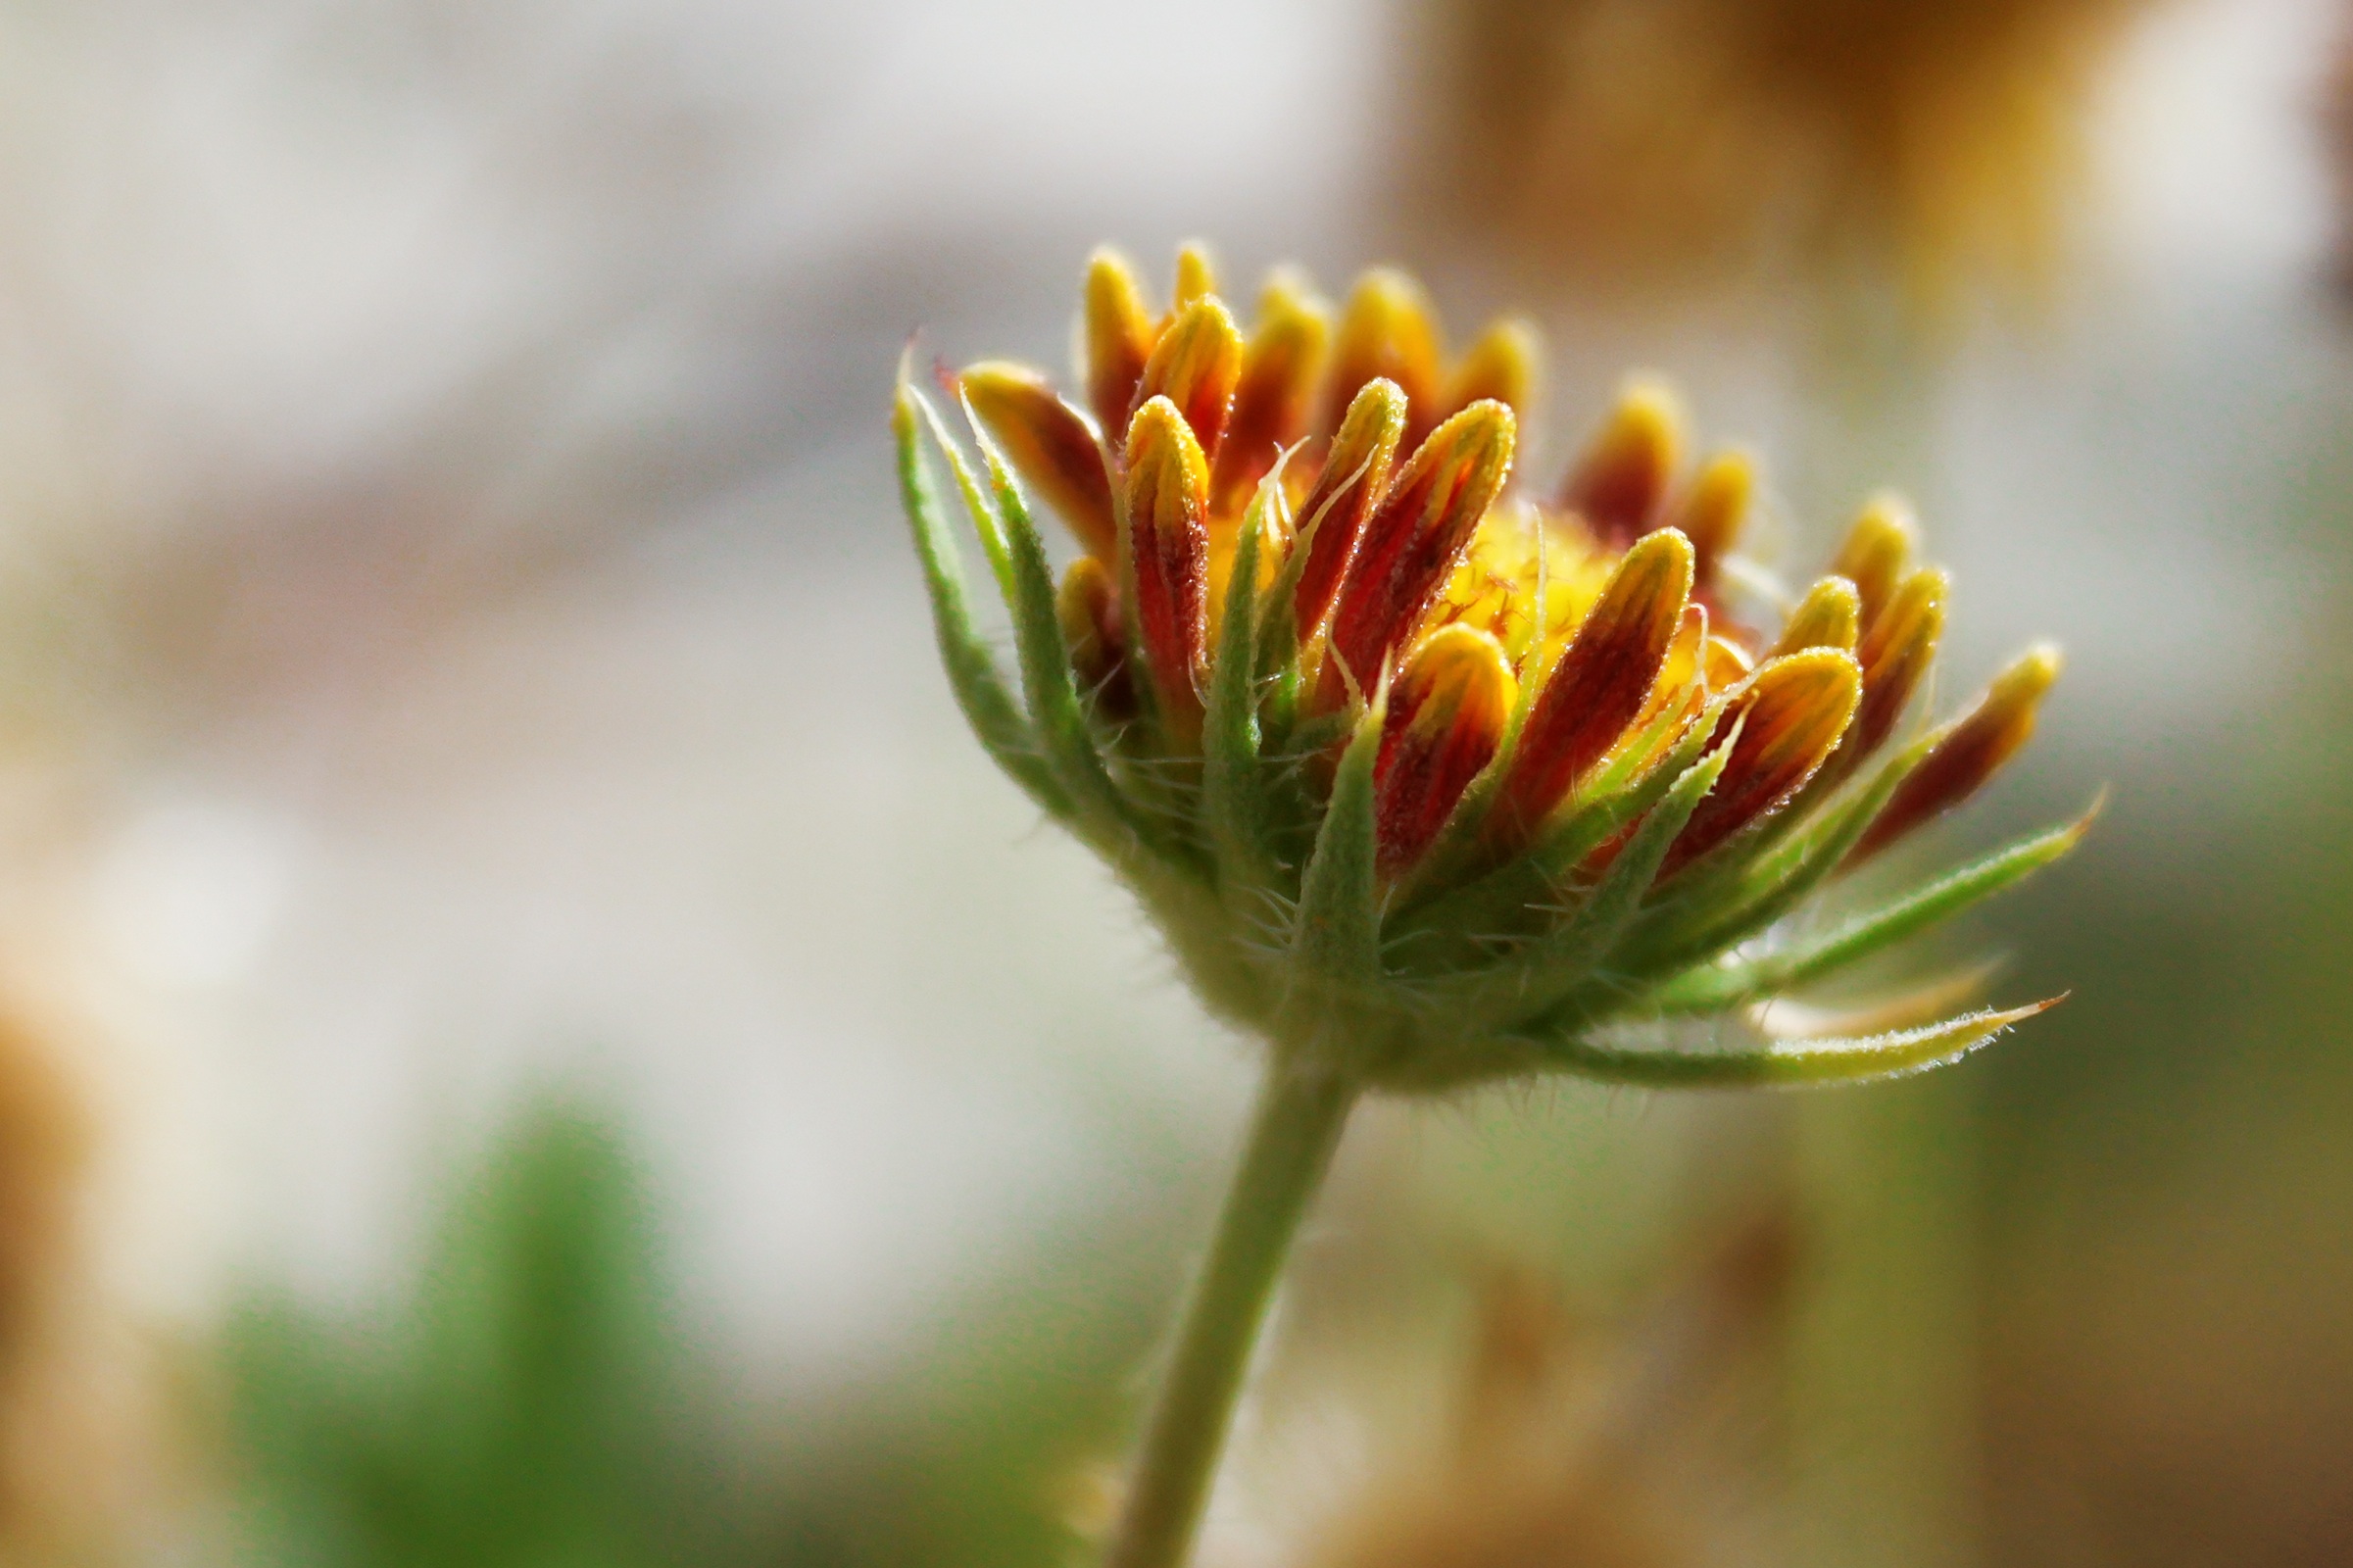
nature, blossom, plant, photography, leaf, flower, petal, green, botany, yellow, flora, wildflower, close up, bud, macro photography, flowering plant, daisy family, plant stem, land plant